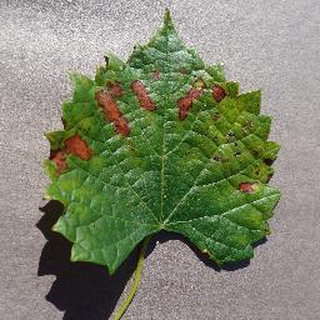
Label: grape_esca_black_measles